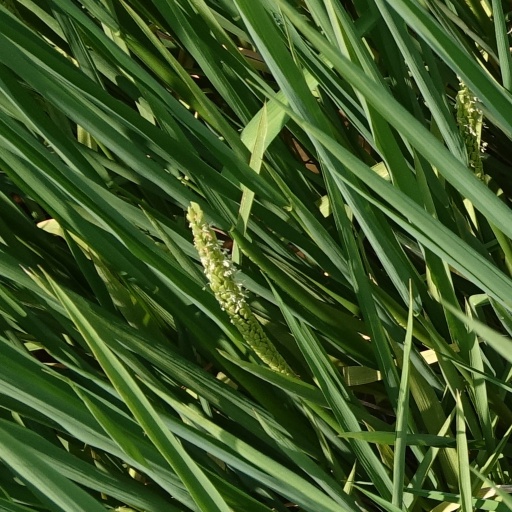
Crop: rice